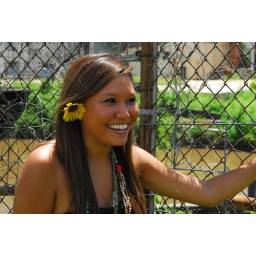
&amp;quot;And the sun is what keeps the flower yellow, making the girl in the picture smile&amp;quot; - Cary Fagan